Maotanchang High School

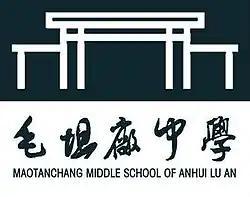

Maotanchang High School of Anhui Lu An is a high school in Maotanchang Subdistrict Village, Maotanchang Town, Jin'an District, Lu'an, Anhui, China. It is known as the largest 'Factory of Gaokao' and is famous for its industrial model of education, which caused a great deal of dispute about education in China. The school insists on the methods of 'manufacturing students' mind for exam', which means that the students are trained by intensive exercises and homework to obtain a good grade in the competitive Gaokao.